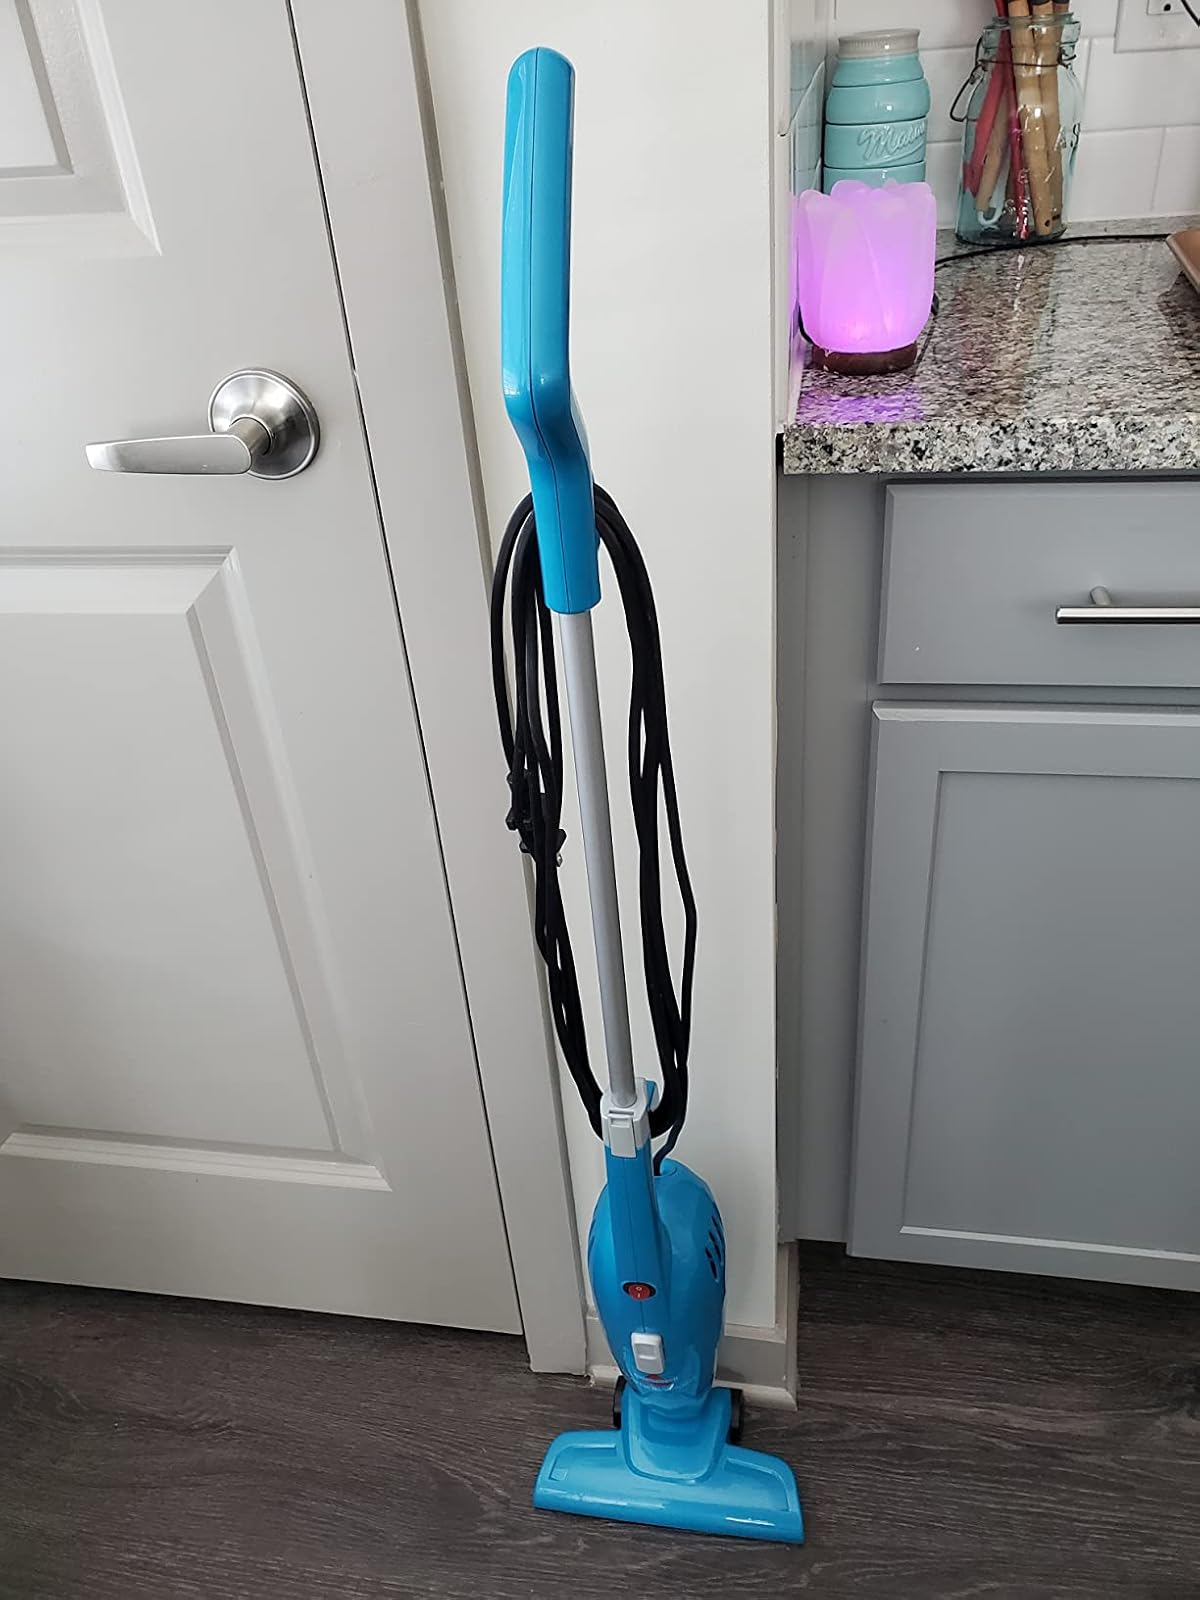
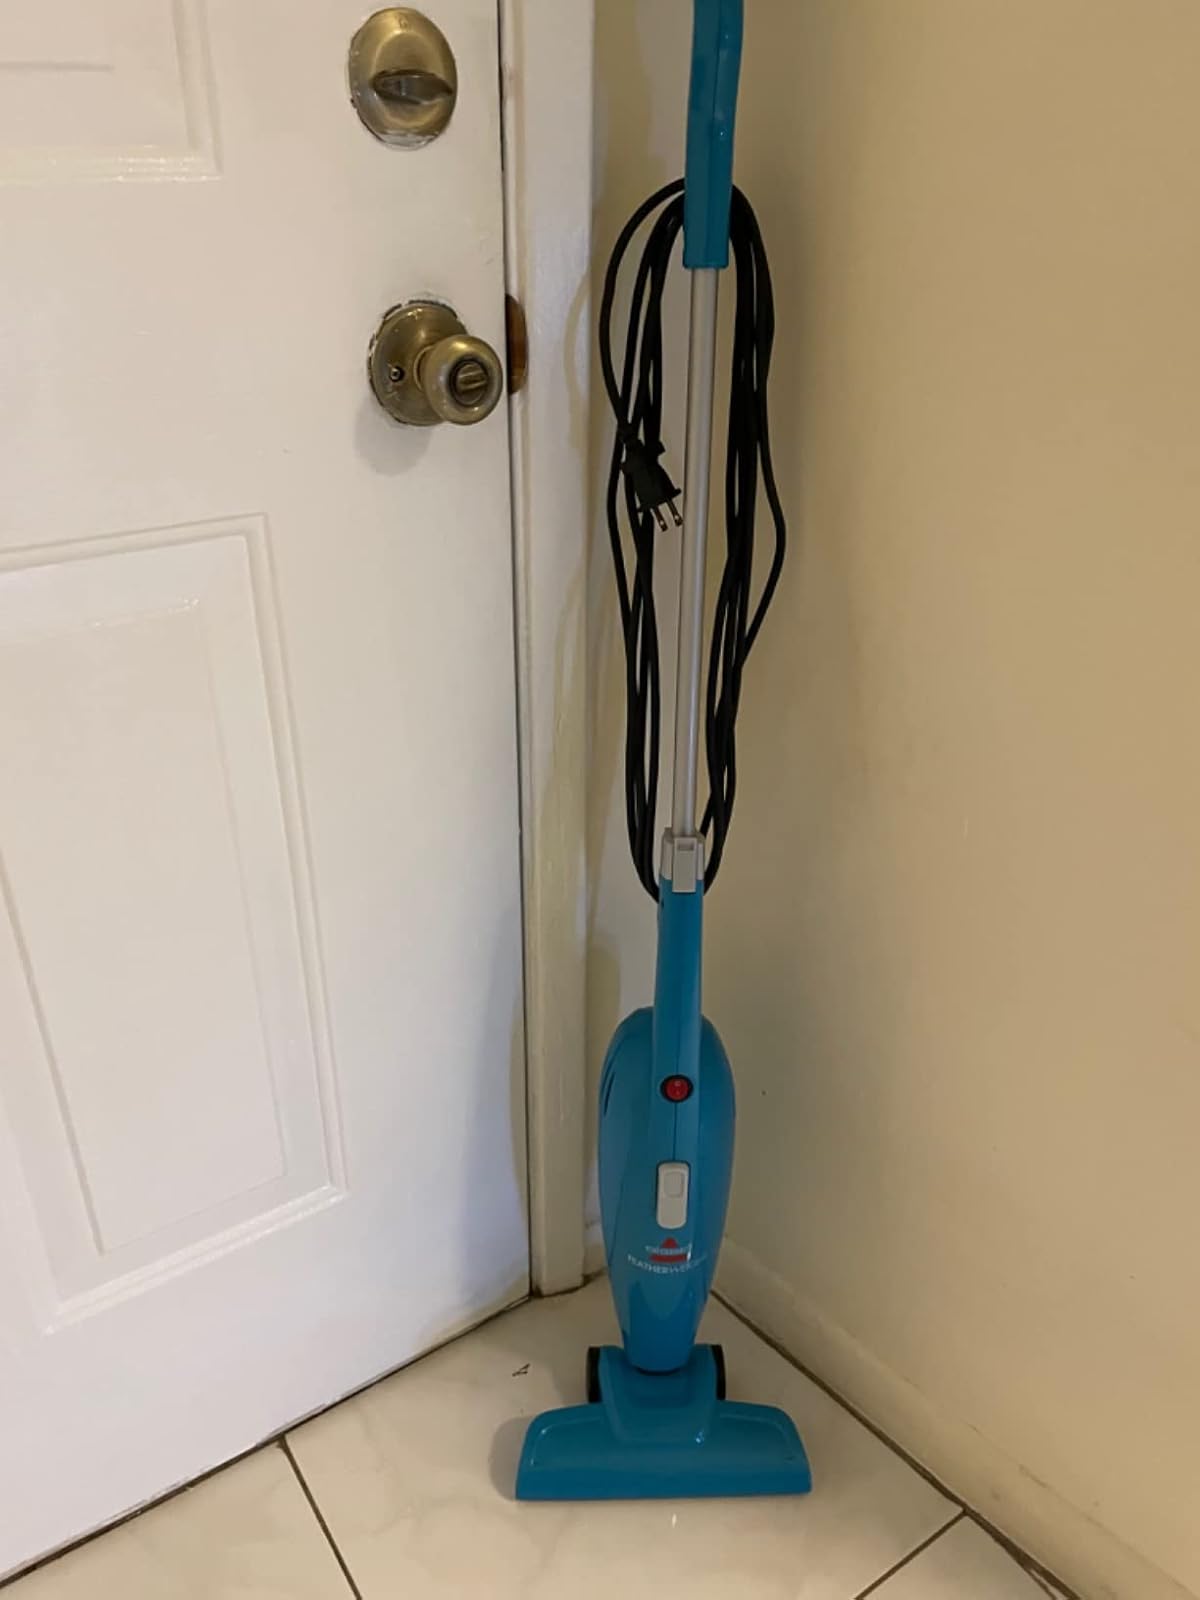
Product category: items_vacuum
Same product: yes